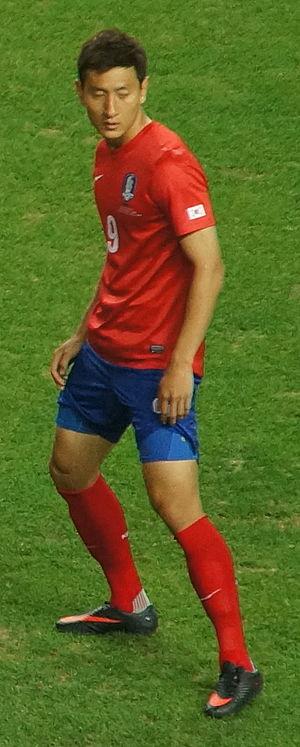
Ji Dong-won, né le 28 mai 1991 à Jeju, est un footballeur international sud-coréen qui évolue au poste d'attaquant au FSV Mayence.